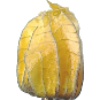
Label: Physalis with Husk 1